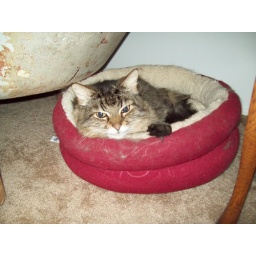
My beautiful girl in her comfy bed